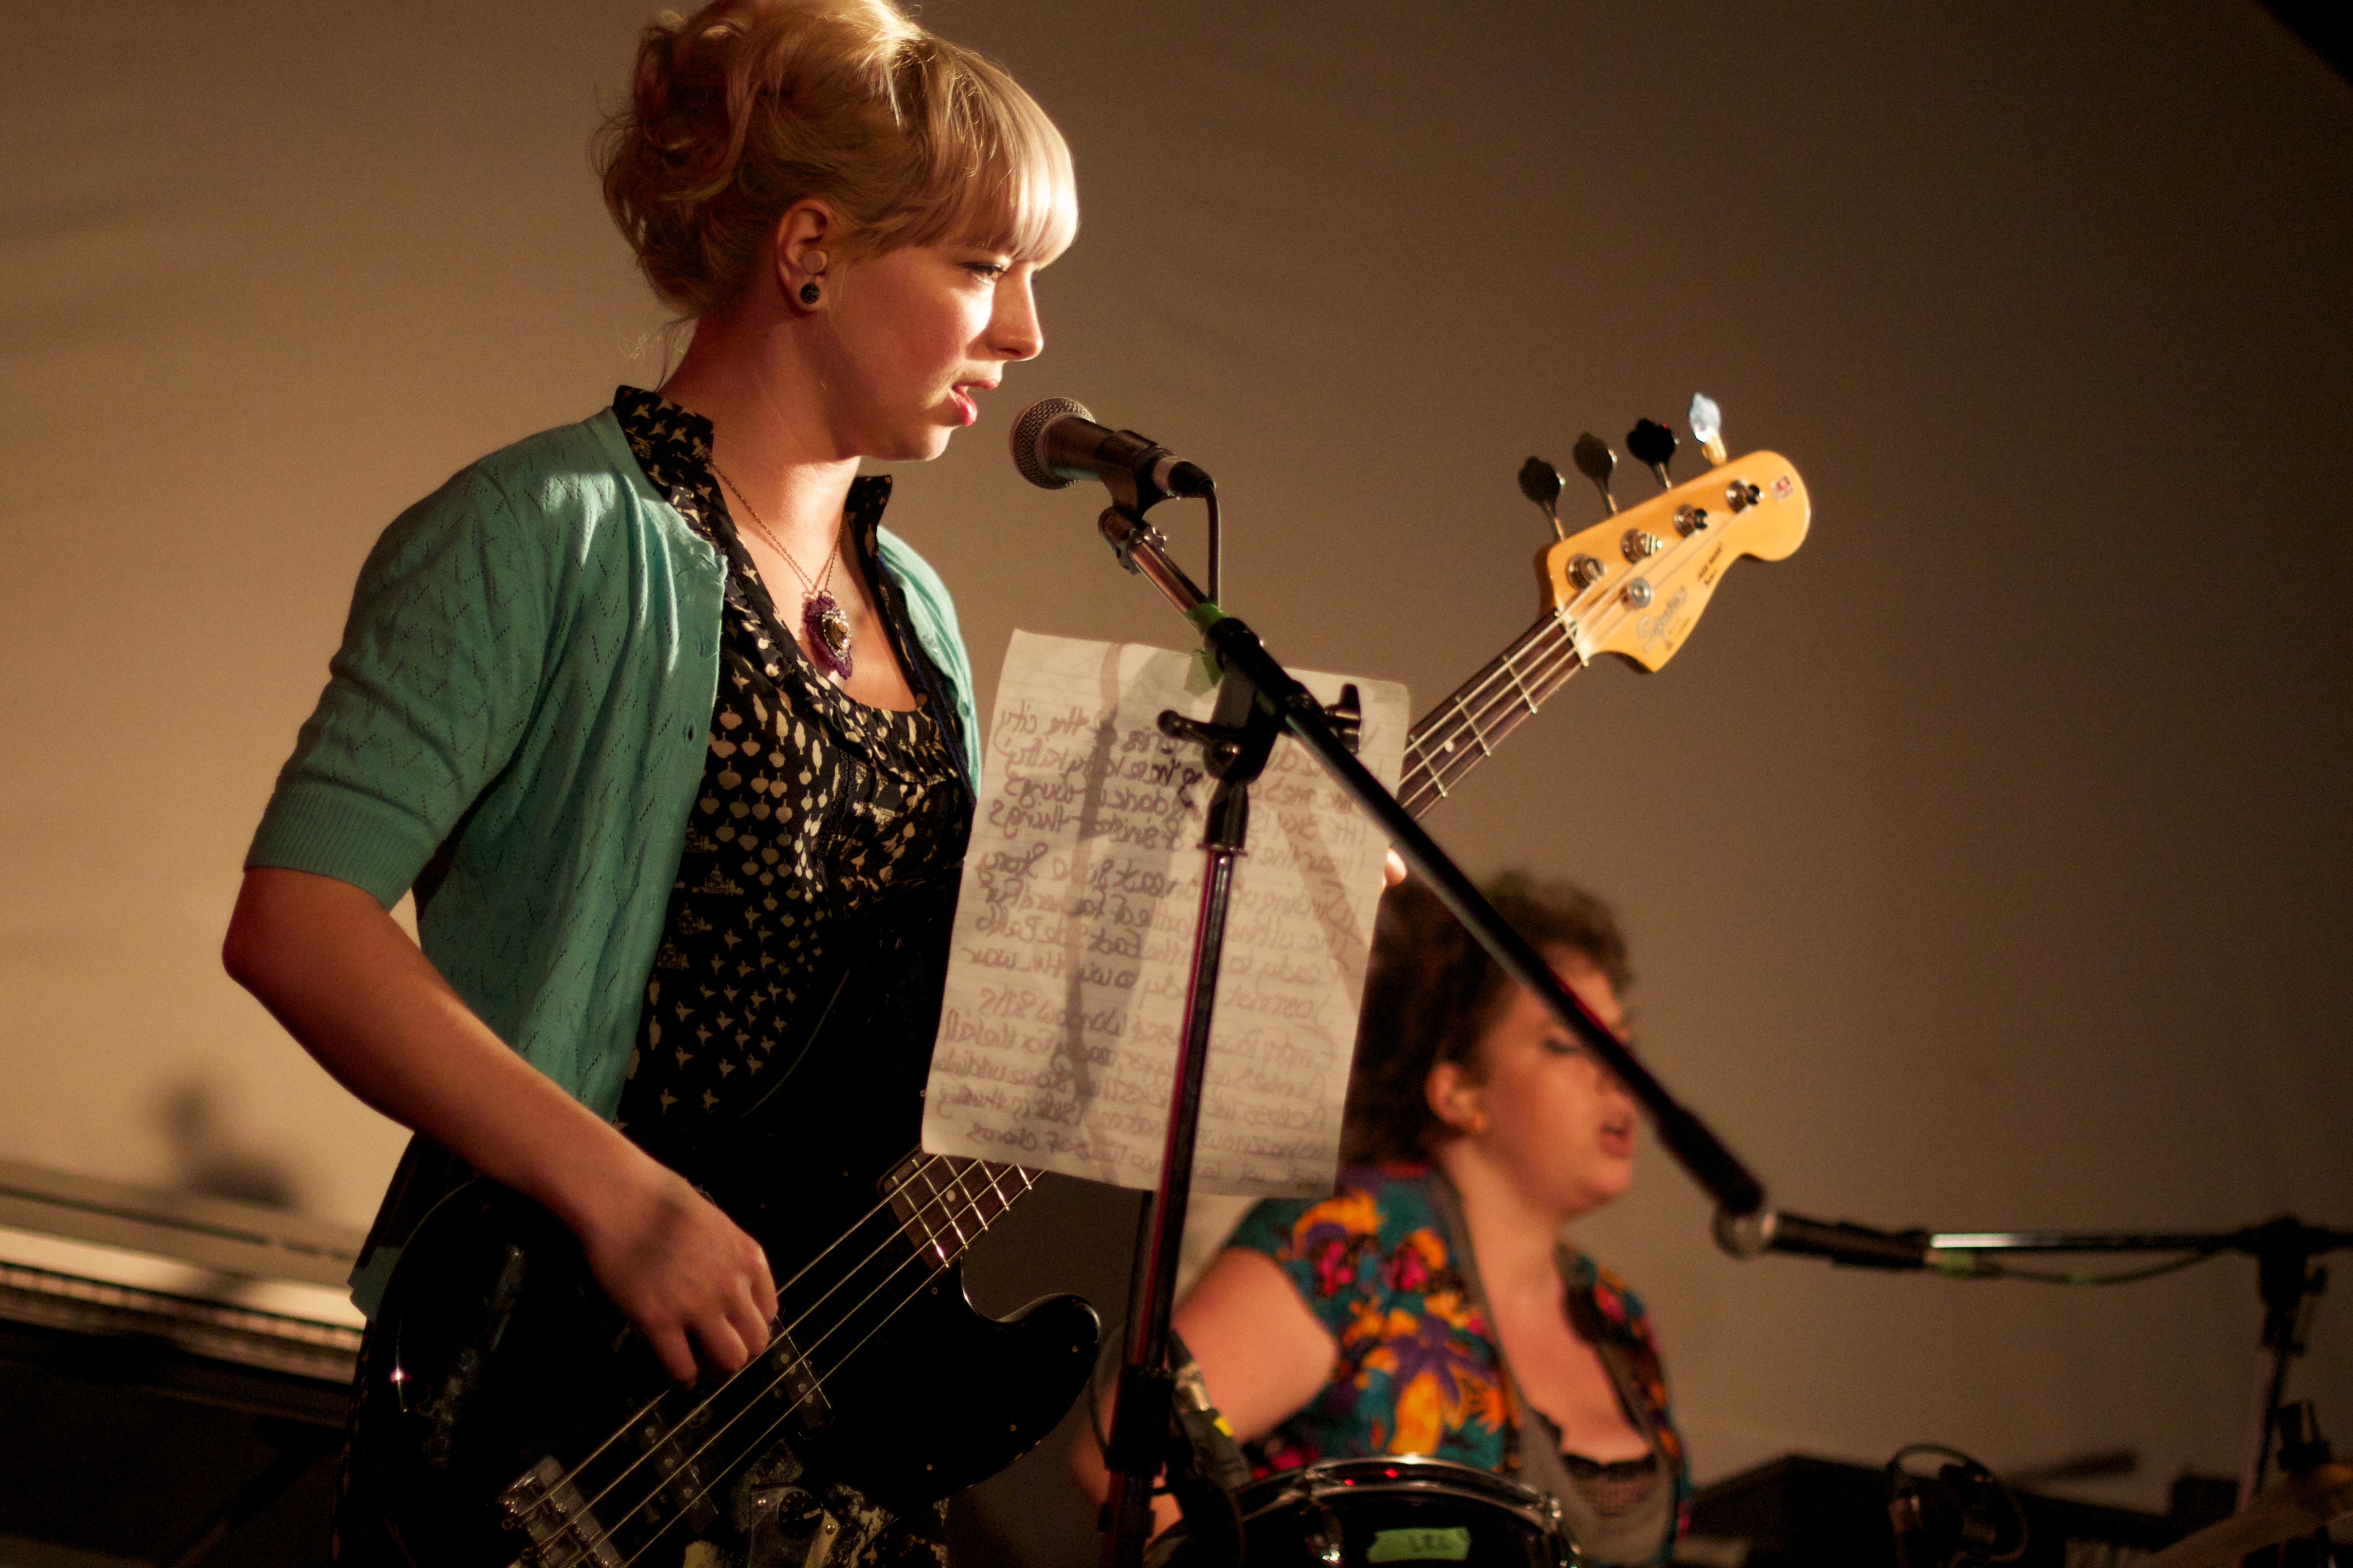
person, music, guitar, concert, musician, stage, performance, bassist, singing, guitarist, drums, drummer, entertainment, performing arts, singer songwriter, string instrument, social group, plucked string instruments, musical ensemble